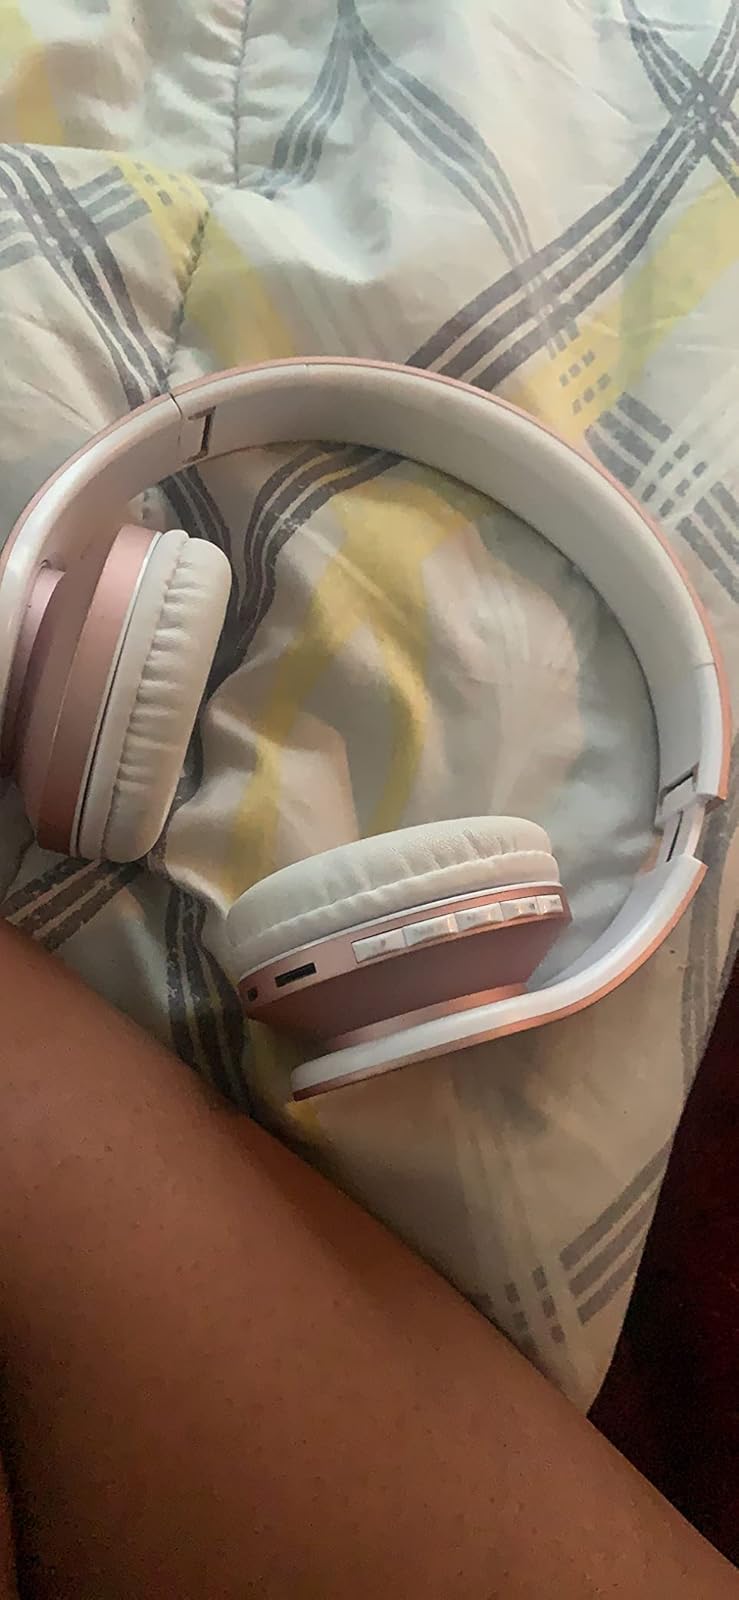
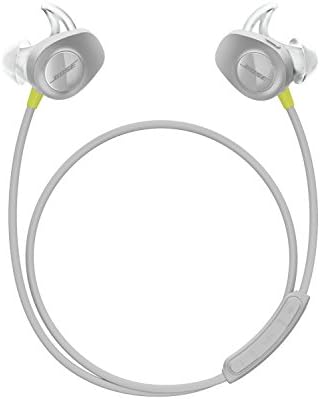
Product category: headphones
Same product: no